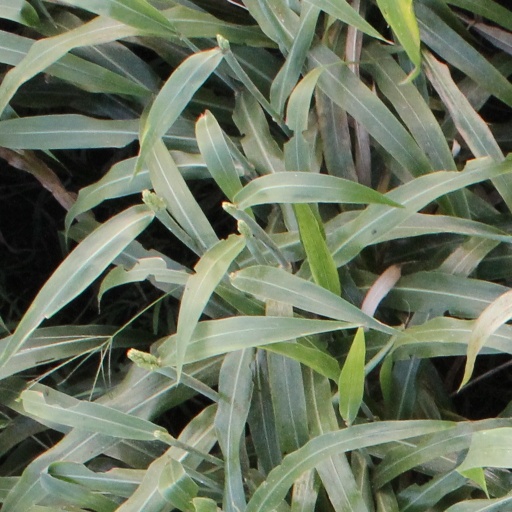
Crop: sorghum